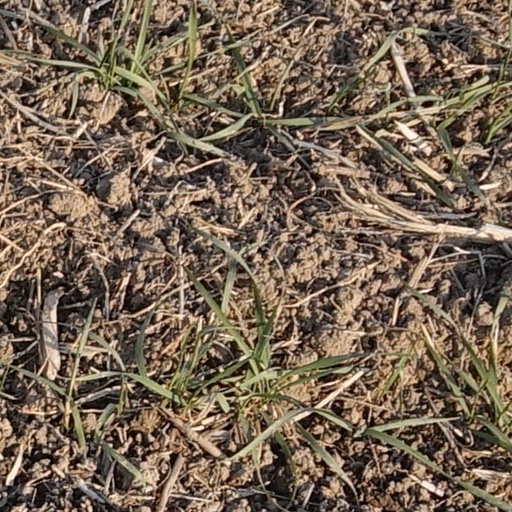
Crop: wheat